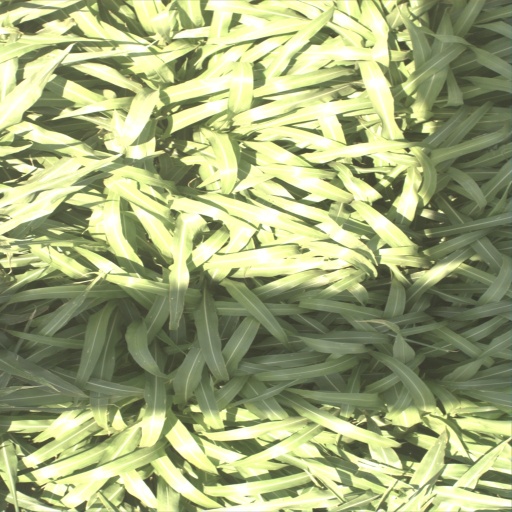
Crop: sorghum